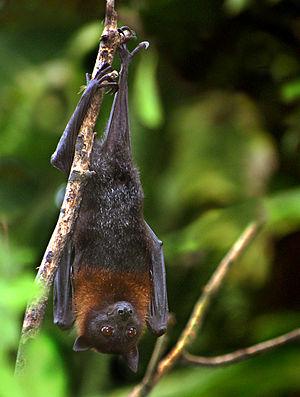
Le genre Pteropus regroupe plusieurs espèces de chauves-souris parmi les plus grandes au monde. Elles sont toutes appelées renards volants ou roussettes.